Jämtland

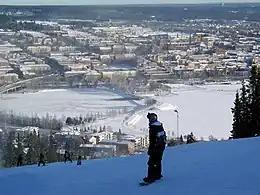
Östersund, the winter city.

Sweden's intentions in the province were first and foremost focused on defense, which led to a burden on the Jamtish farmers. The Jamts managed to enforce a treaty in 1688 which stated that Jamts were under no circumstances obligated to defend anything but their own province. This treaty was eventually broken by king Charles XII and Jamts participated in Carl Gustaf Armfeldt's Norwegian campaign during the Great Northern War. The campaign was unsuccessful and when Charles XII died in southern Norway Armfeldt marched back to Jämtland. On New Year's Eve 1718 a massive blizzard arose and over 3,000 Caroleans succumbed in Jämtland's mountains mostly due to poor clothing. The time that followed "the Age of Liberty" brought changes to the province's agriculture, with significances such as the potato and better granaries through national politics. The standard of living was greatly improved during this period. However, the visions and ideas behind the improvements also led to one of the greatest environmental disasters in Scandinavia when the lake Ragundasjön was drained and the great rapid Gedungsen cut off, creating the so-called "dead waterfall". It was the result of a project that sought to circumvent the obstacle posed by the waterfall for timber transportation on Indalsälven.